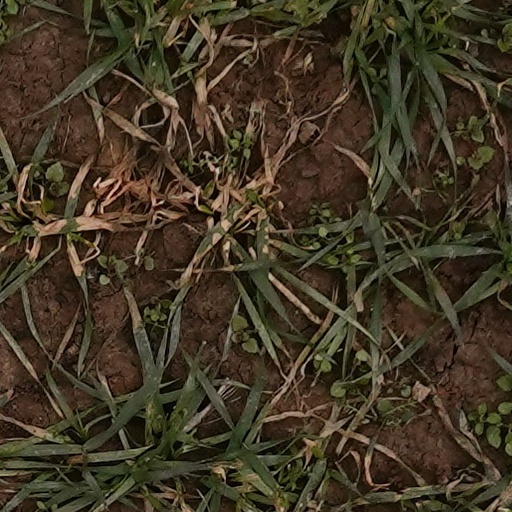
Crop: wheat